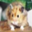
Label: hamster